Haynes Manual

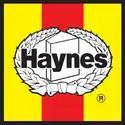

Haynes Owner's Workshop Manuals (commonly known as Haynes Manuals) is a series of manuals from the British and American publisher Haynes Group Limited. The series focuses primarily on the maintenance and repair of vehicles.